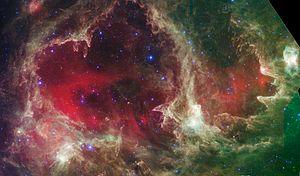
Traduction française de la légende originale de la NASA/JPL-Caltech
Le catalogue Sharpless est une liste de 313 régions HII, supposée être exhaustive au nord de la déclinaison -27°, pour les nébuleuses plus au sud, il y a le Catalogue de Gum. Une première version fut publiée en 1953 avec 142 objets par l'astronome américain Stewart Sharpless et la seconde version fut publiée en 1959 avec 313 objets.